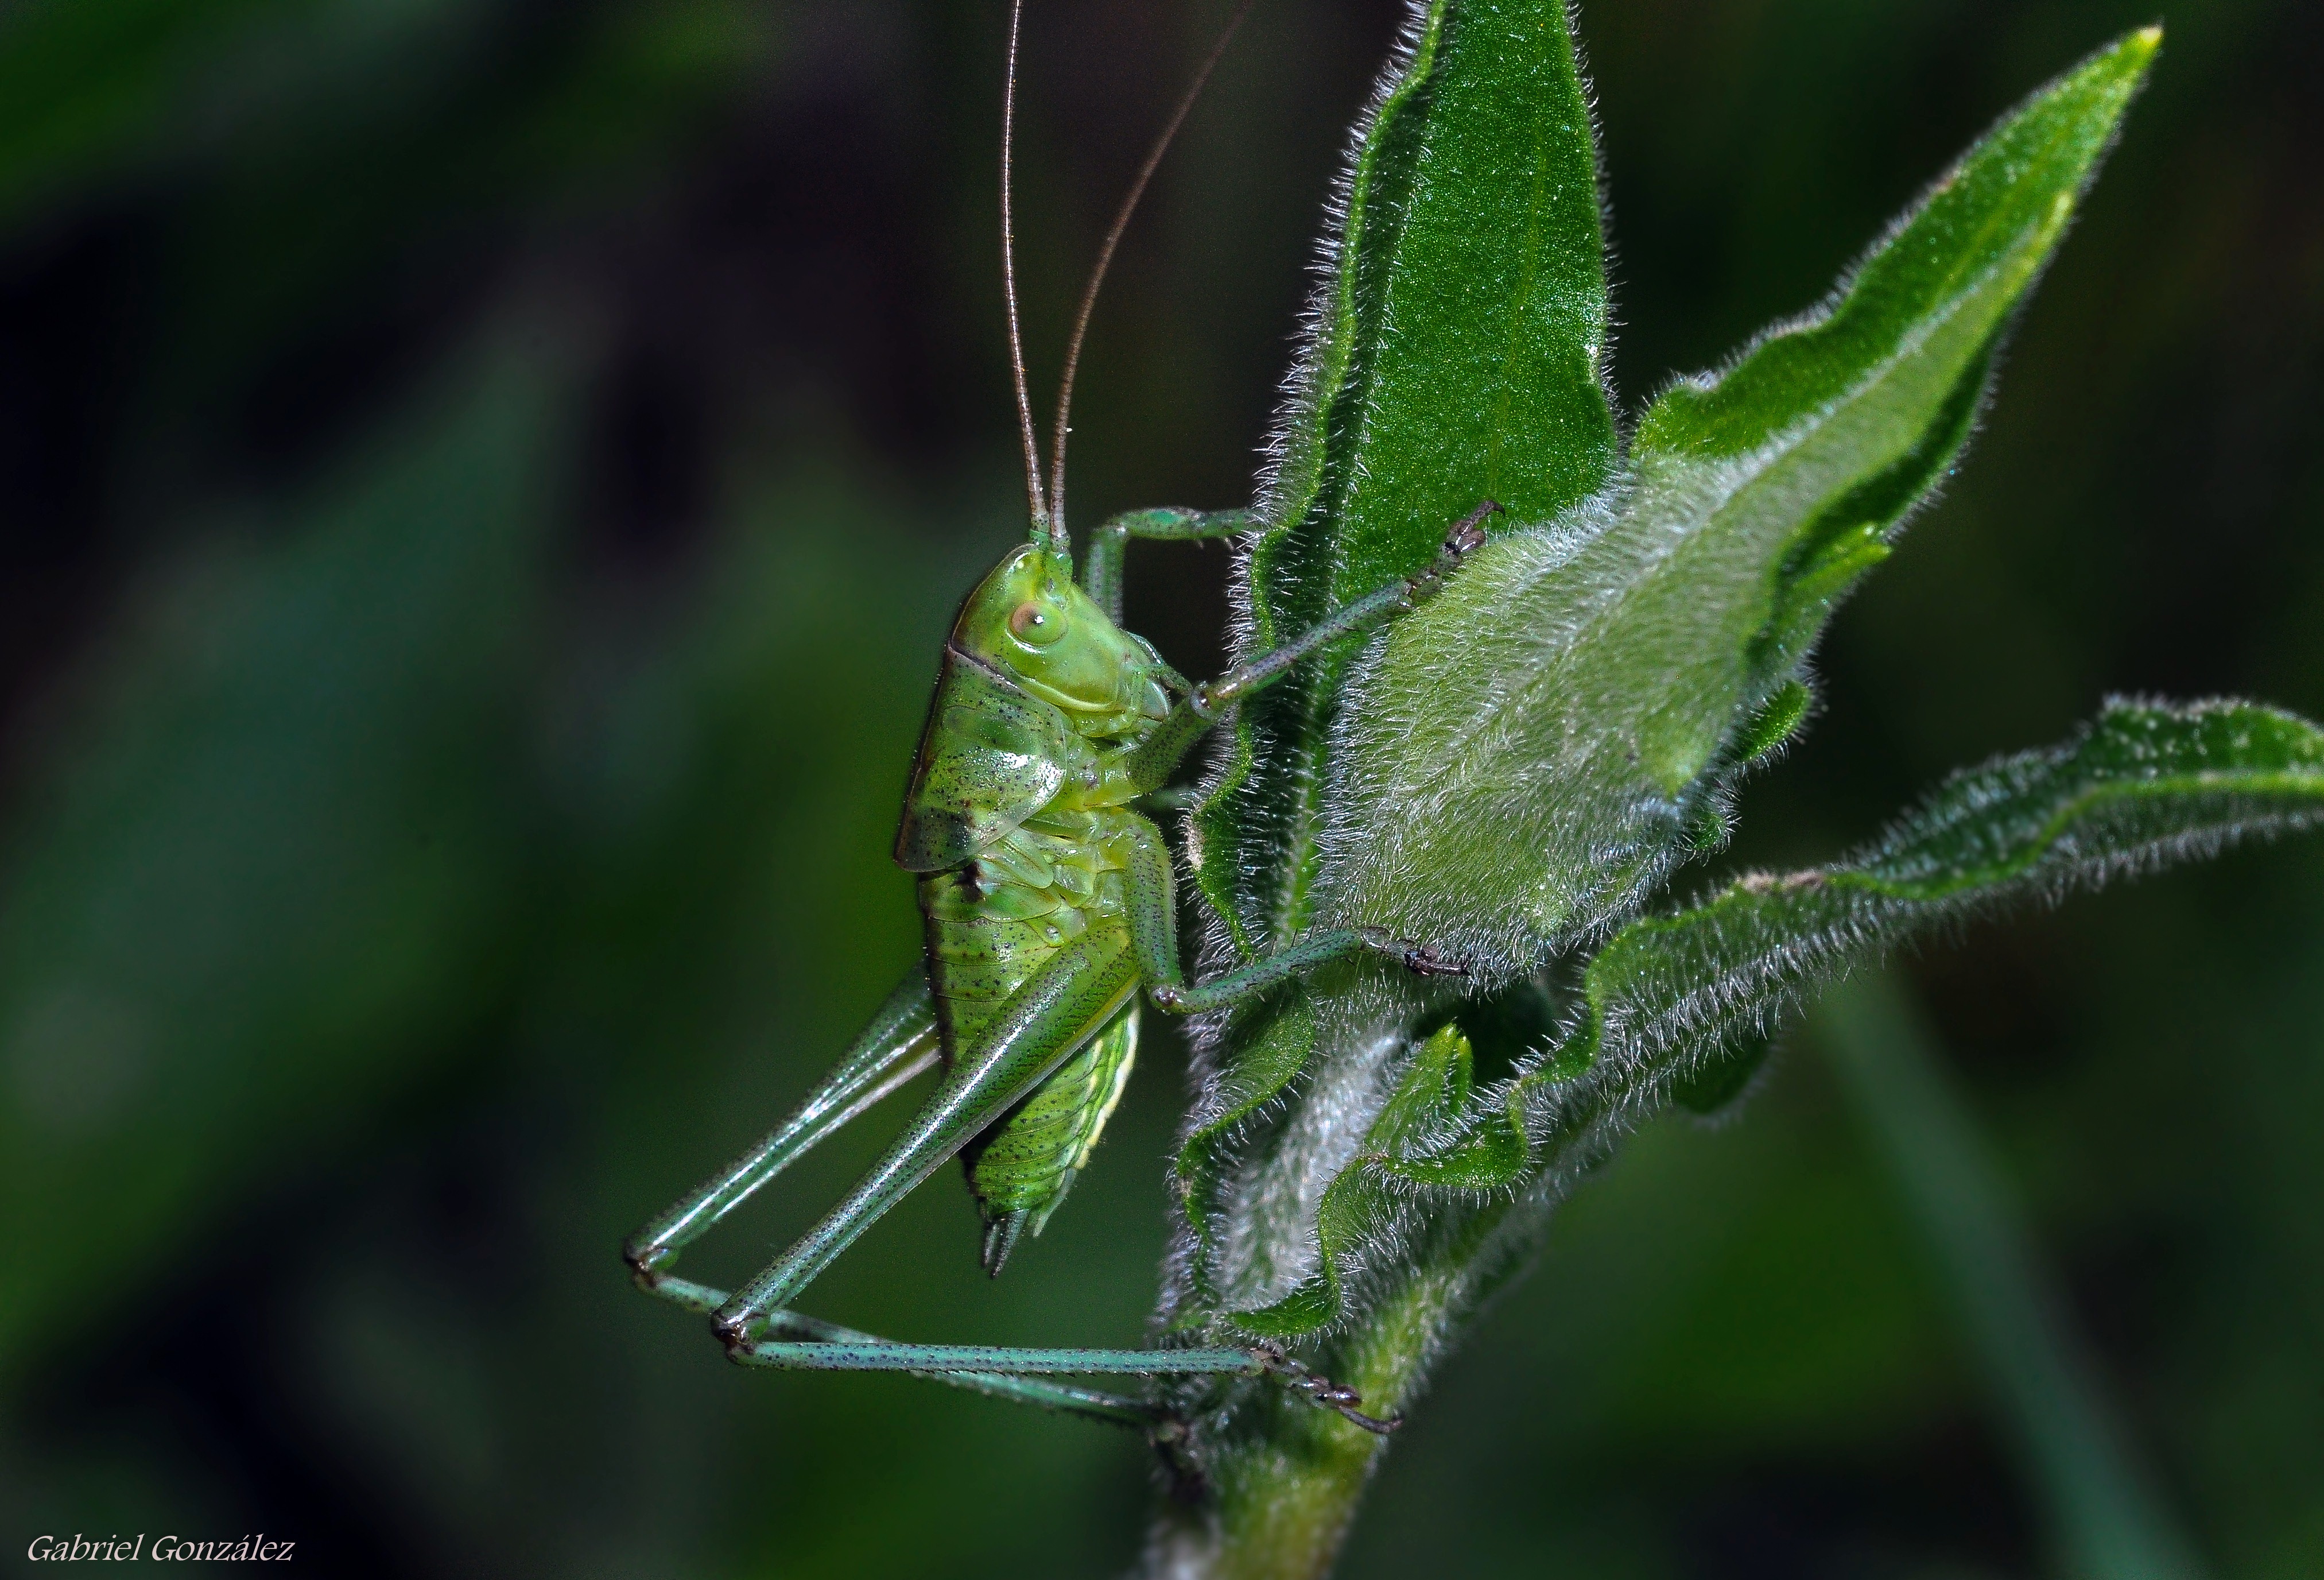
nature, photography, green, insect, macro, fauna, invertebrate, close up, animals, naturaleza, damselfly, grasshopper, nikond90, grasshoppers, ggl1, gaby1, xovesphoto, animales, saltamontes, gphoto, sigma105mm, macro photography, arthropod, plant stem, net winged insects